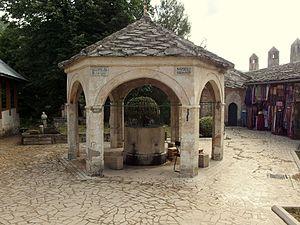
La mosquée de Karađoz-bey est située en Bosnie-Herzégovine, sur le territoire de la ville de Mostar et sur celui de la Ville de Mostar. Construite en 1557 et 1558, elle est inscrite sur la liste des monuments nationaux de Bosnie-Herzégovine.